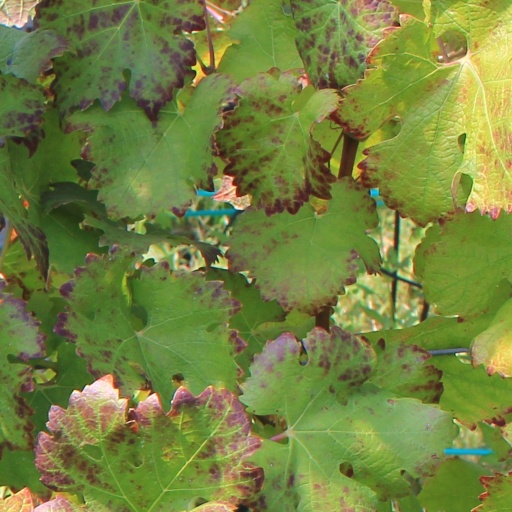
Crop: grape